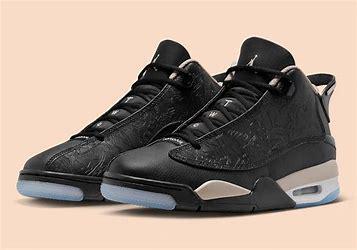
Brand: Jordan
Model: Dub Zero